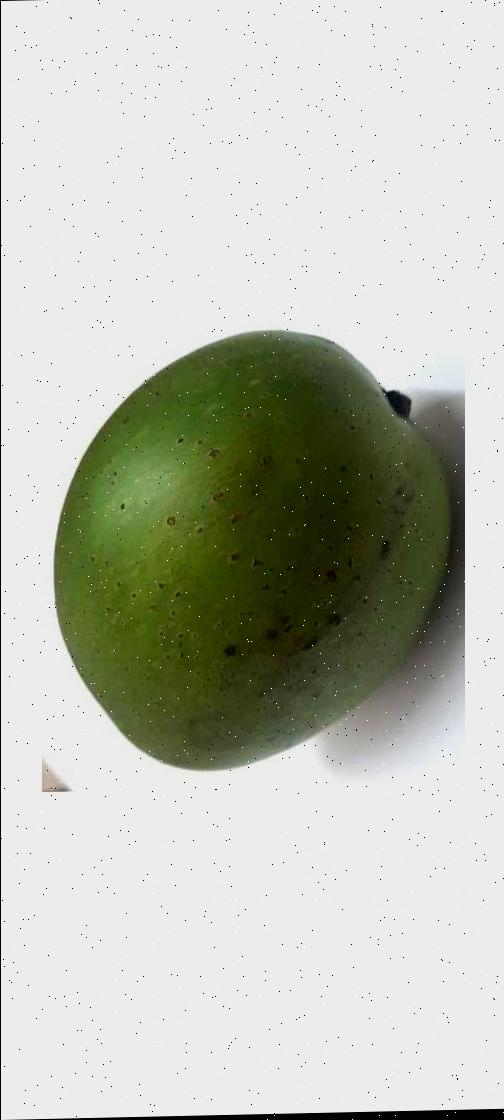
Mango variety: Ashshina Zhinuk